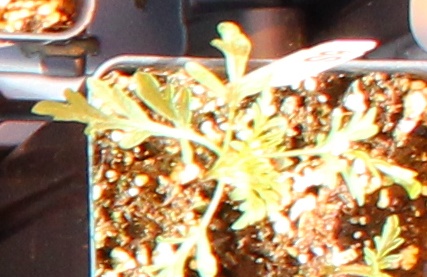
Label: Ragweed